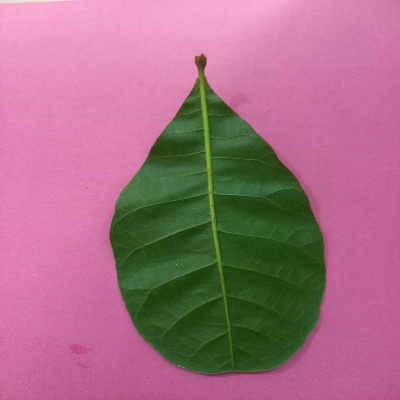
Crop: Cashew
Condition: healthy